History of the United States

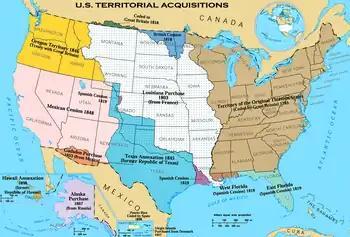
Land acquired in the Louisiana Purchase in 1803 (highlighted in white)

In the 1660s, the Middle Colonies of New York, New Jersey, and Delaware were established in the former Dutch New Netherland, and were characterized by a large degree of ethnic and religious diversity. At the same time, the Iroquois of New York, strengthened by years of fur trading with Europeans, formed the powerful Iroquois Confederacy.